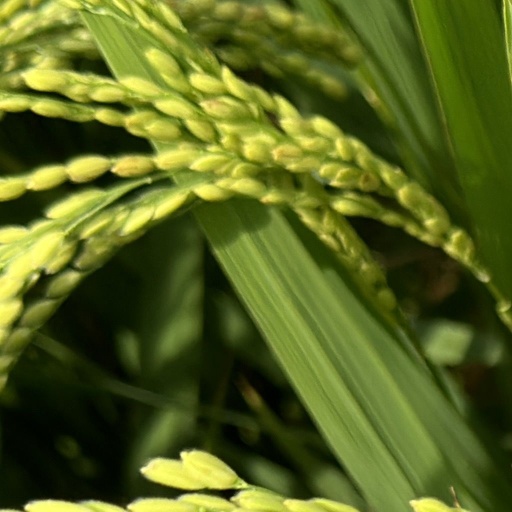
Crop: rice